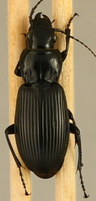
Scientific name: Pterostichus melanarius
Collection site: Woodworth Site (WOOD), plot WOOD_023